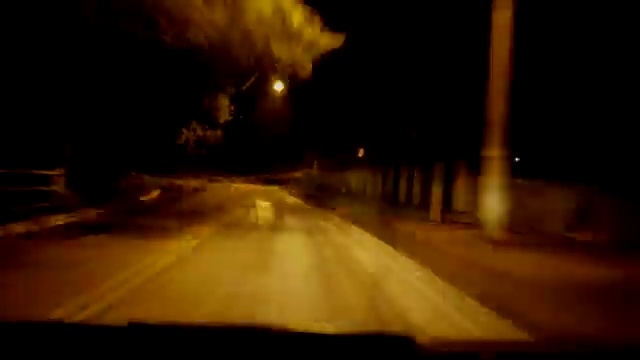
Fire: no
Smoke: no